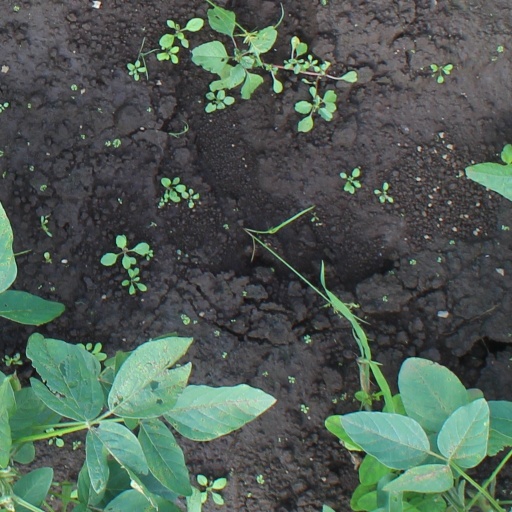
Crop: soybean